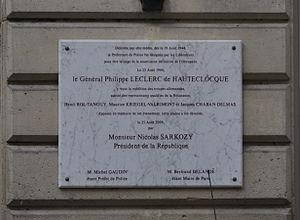
Plaque en mémoire de la réédition troupes allemandes apposée dans une cour de la préfecture de police de Paris. Photo prise lors des journées européennes du patrimoine 2015.
La préfecture de police, dirigée par le préfet de police, sous l'autorité du ministre de l'Intérieur, est l'institution responsable de l’ensemble du dispositif de sécurité intérieure sur le territoire de Paris et des départements des Hauts-de-Seine, de la Seine-Saint-Denis et du Val-de-Marne. Elle a, à ce titre, la charge de l'ordre public, qu'elle met en œuvre au travers de ses propres directions de police ou en faisant appel aux unités de la gendarmerie nationale ou aux compagnies républicaines de sécurité. Elle veille, sur le territoire dont elle a la responsabilité, à animer l'ensemble du dispositif de sécurité intérieure, en particulier l'action des différents services et forces dont dispose l'État en matière de sécurité intérieure. De même, elle est responsable, dans la capitale, de la délivrance de titres, de la police des débits de boissons ou encore des services vétérinaires et de la répression des fraudes.